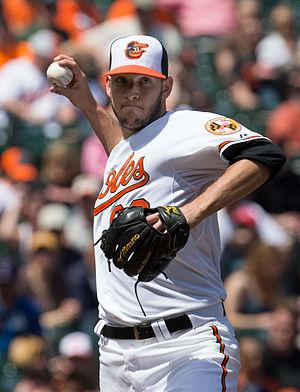
Joshua Stinson est un lanceur droitier des Ligues majeures de baseball sous contrat avec les Pirates de Pittsburgh.